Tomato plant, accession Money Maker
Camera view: horizontal (90 deg, fisheye); turntable rotation: 240 degrees
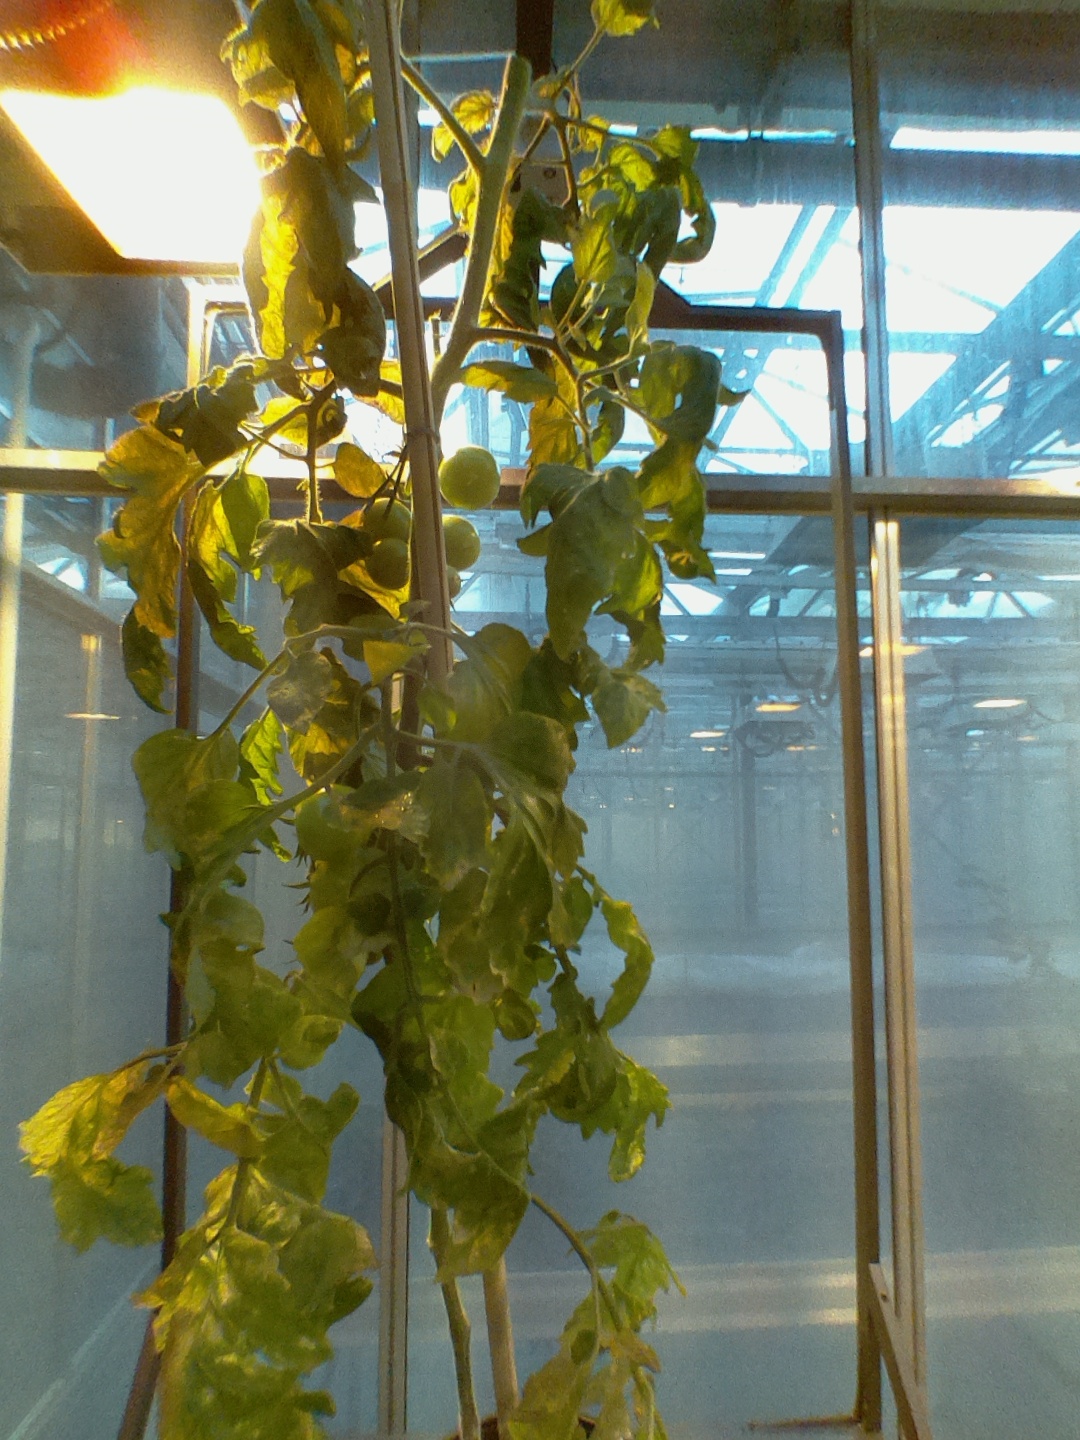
BBCH growth stage 77: 70%-80% of final fruit size